Totila

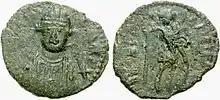
decanummium coin of Baduila ("Badvela Rex"), issued AD 541–552.

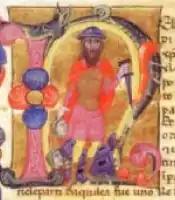
Totila in the 14th century "Nuova Cronica"

Totila was elected king of the Ostrogoths in 541 after the assassination of his uncle Ildibad and having surreptitiously engineered the assassination of Ildibad's short-lived successor, his cousin Eraric, in 541. Like Alaric I, Totila was quite young when he became king and was declared such by the Goths to recover dominion over the Italians. The official Byzantine position, adopted by Procopius and even by the Romanized Goth, Jordanes—writing just before the conclusion of the Gothic Wars—was that Totila was a usurper. According to historian Peter Heather, as Ildebadus's nephew, Totila nonetheless hailed from a prominent Gothic family, one that surrounded and "even occasionally challenged Theodoric's Amal dynasty".